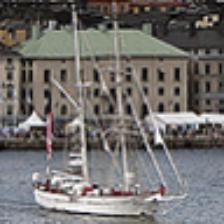
Label: NonHuman